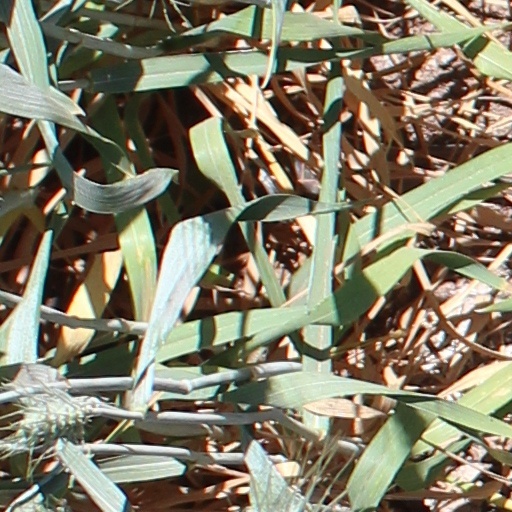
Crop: wheat